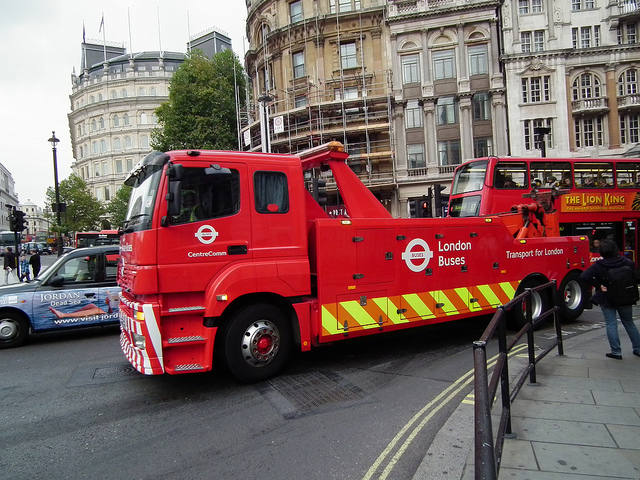
A close shot of a London Bus heading down the road.

Large red tow truck on roadway near large populated city area.

A red truck drives on the street next to a sidewalk in London.

a large tow truck sitting next to a curb in traffic

Is that a tow truck used to haul broken buses in London?